Erfurt

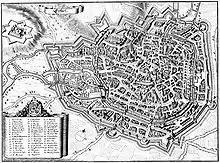
Erfurt in 1650.

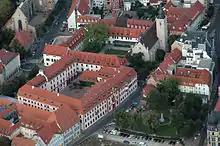
", seat of the governors of Erfurt (at front).

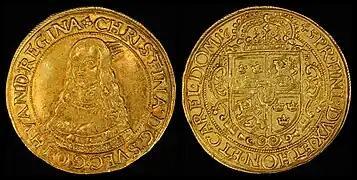
Christina, Queen of Sweden, depicted on a 1645 Erfurt 10 ducat coin.

In 1501 Martin Luther (1483–1546) moved to Erfurt and began his studies at the university. After 1505, he lived at St. Augustine's Monastery as a friar. In 1507 he was ordained as a priest in Erfurt Cathedral. He moved permanently to Wittenberg in 1511. Erfurt was an early adopter of the Protestant Reformation, in 1521.